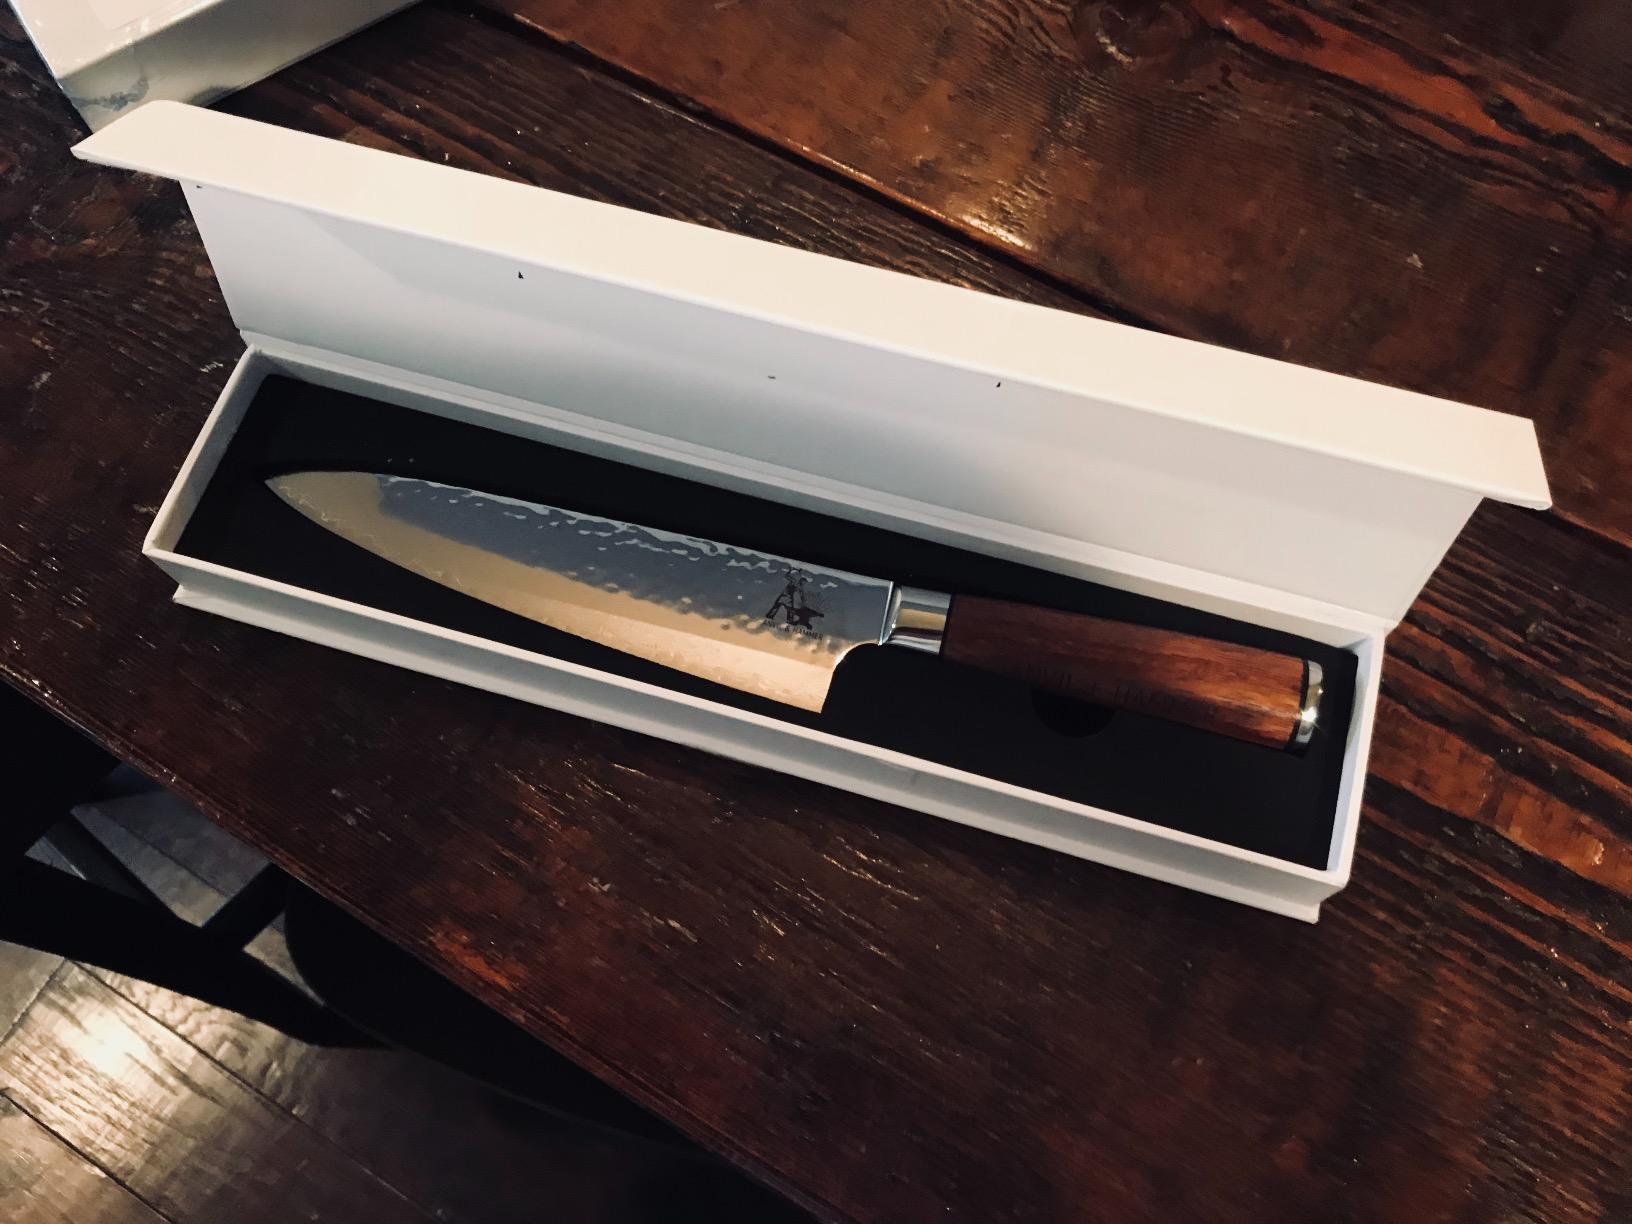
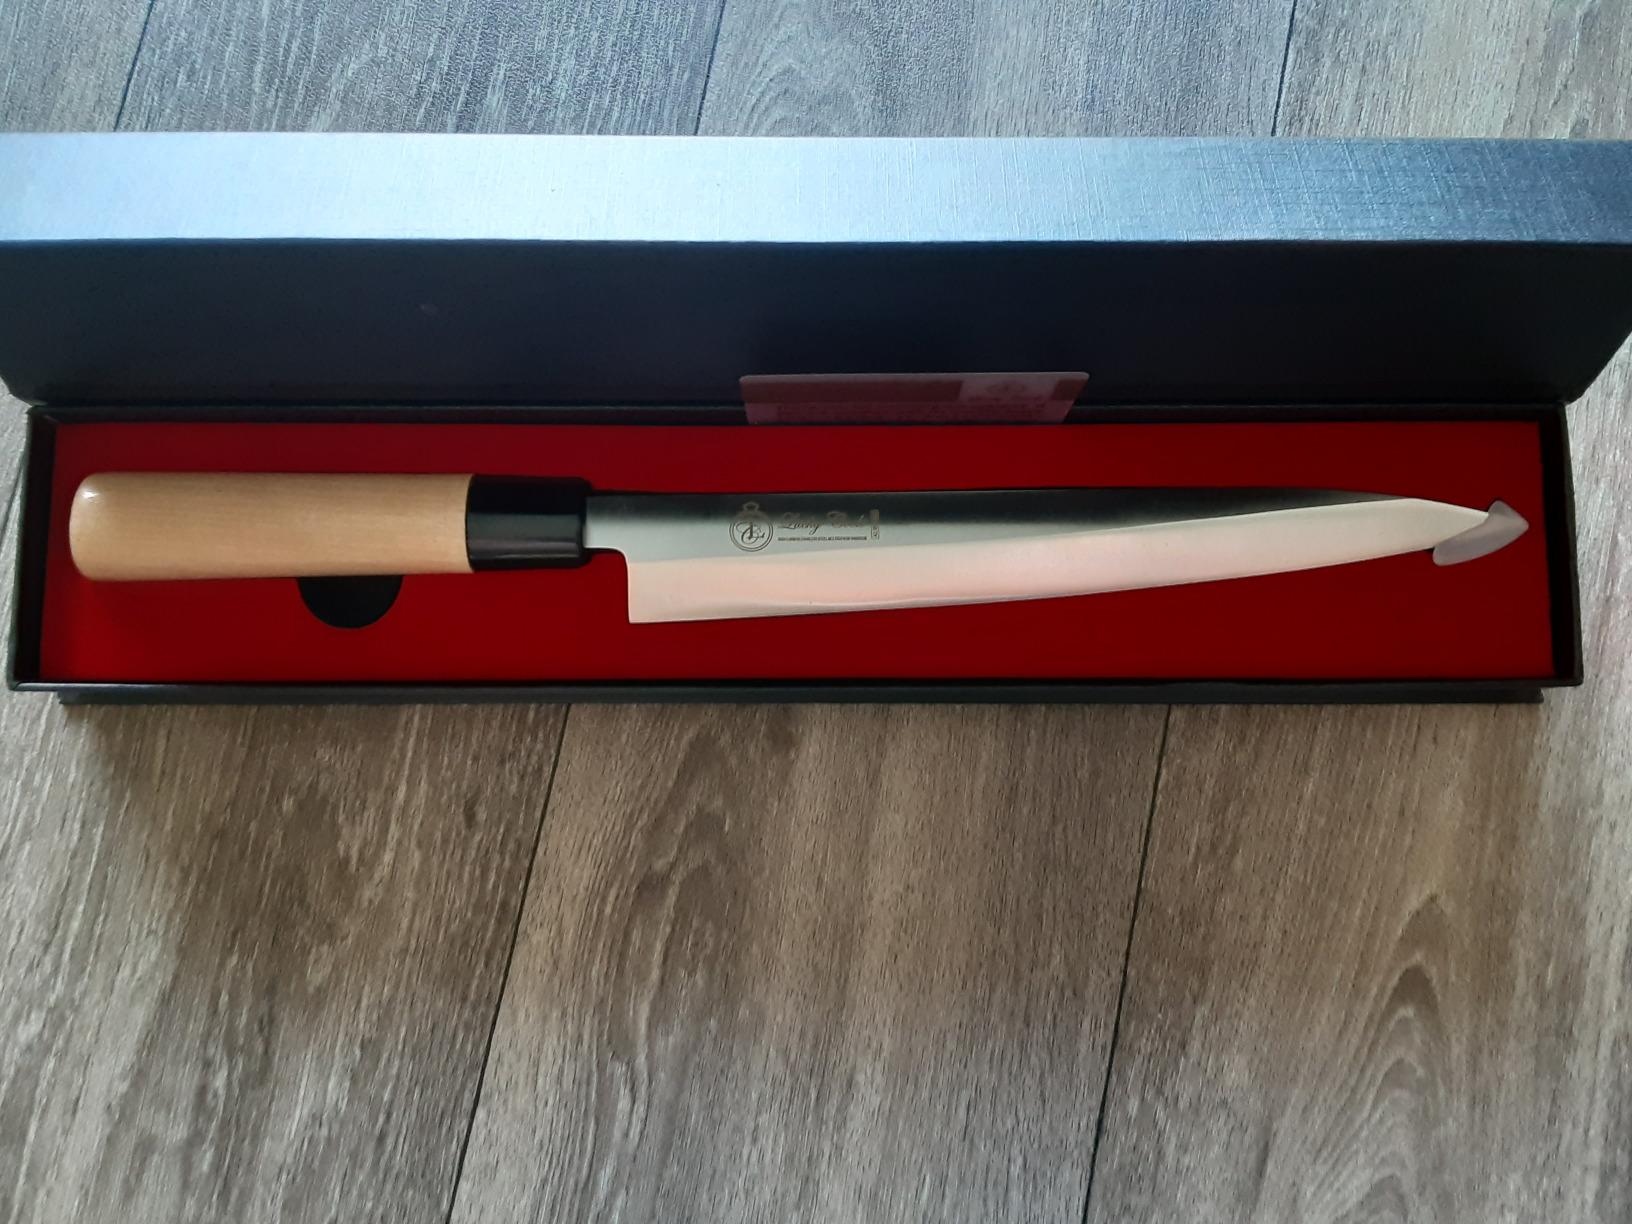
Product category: items_knife
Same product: no